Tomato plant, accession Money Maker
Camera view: tilt-top (135 deg); turntable rotation: 150 degrees
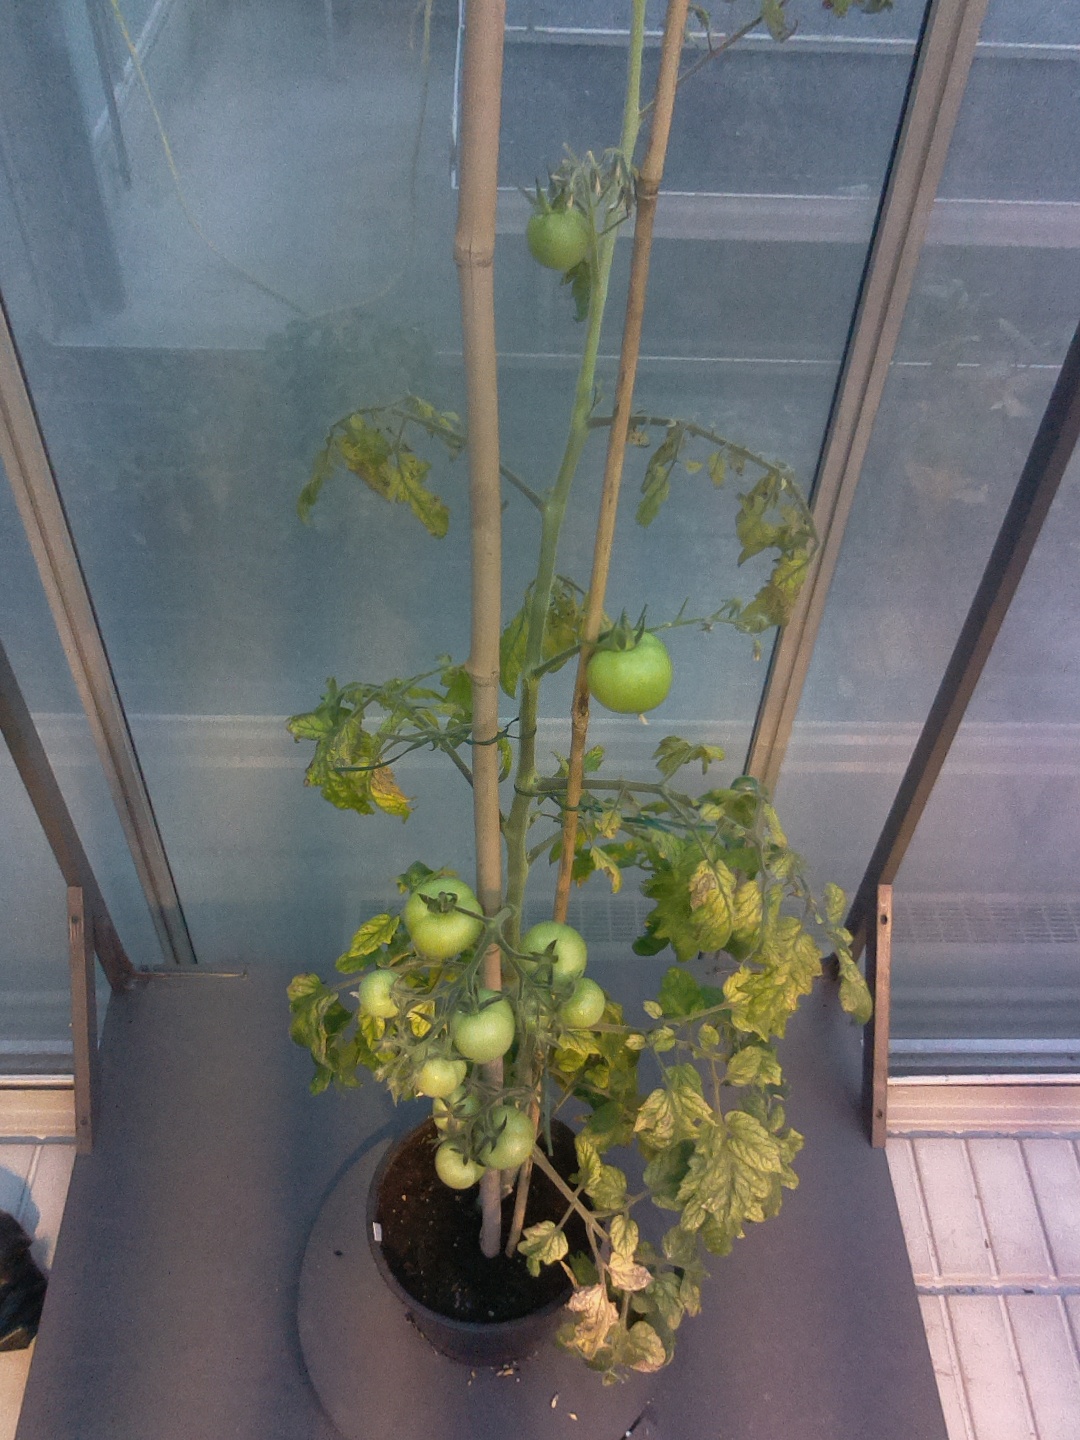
BBCH growth stage 78: 80% -90% of final fruit size